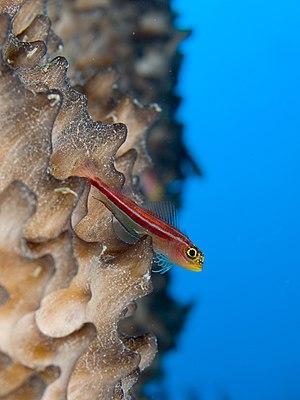
Les Tripterygiidae sont une famille de poissons marins appartenant à l'ordre des Perciformes et au sous-ordre des Blennioidei.